Only Fools and Horses

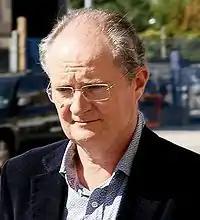
Jim Broadbent, who was originally considered to play Del Boy, made three appearances as DCI Roy Slater.

The Trotters attempt to become millionaires through questionable get-rich-quick schemes and by buying and selling poor-quality and illegal goods. They have a three-wheeled Reliant Regal van and trade under the name of "Trotters Independent Traders", mainly on the black market.